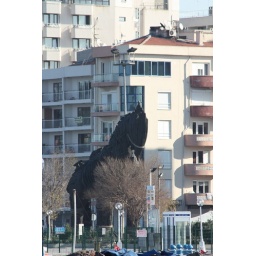
This is the wooden horse that features in the movie &amp;quot;Troy&amp;quot; currently living in Cannakale, Turkey